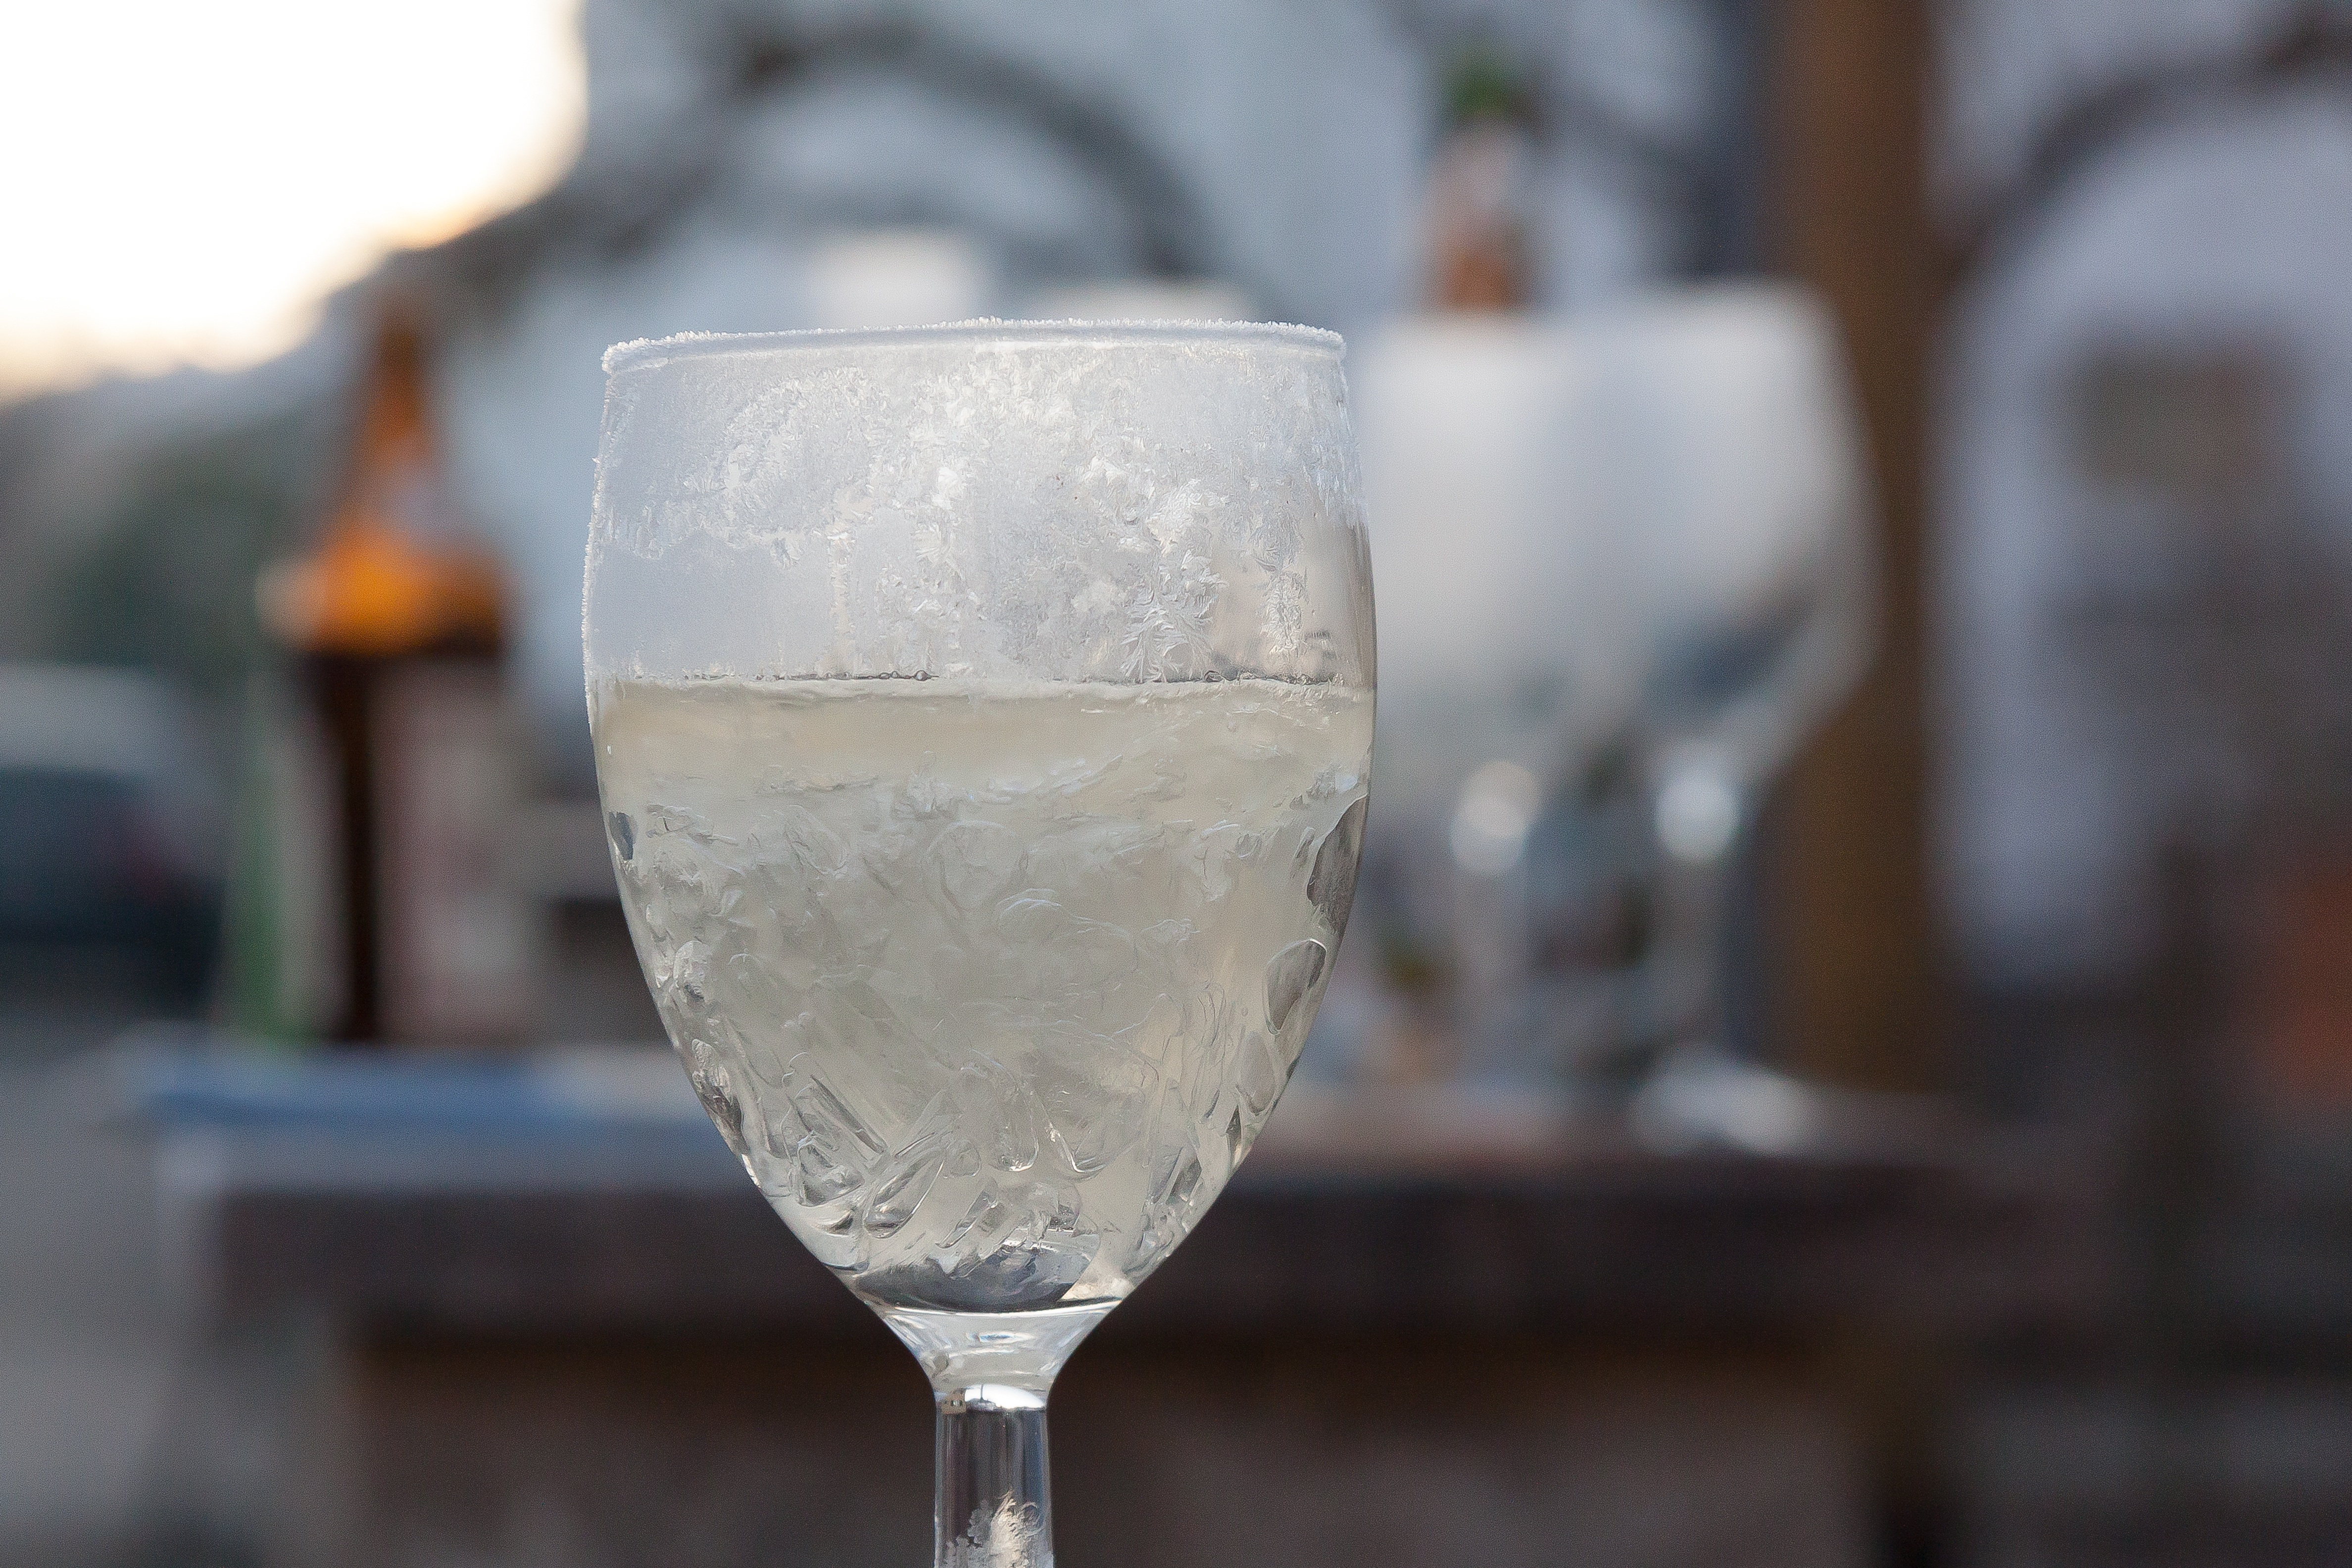
wine, glass, frost, celebration, drink, frozen, new year, alcohol, cocktail, cheers, party, champagne, new year's eve, ice flowers, alcoholic beverage, new year's day, drinkware, champagne stemware, day after tomorrow